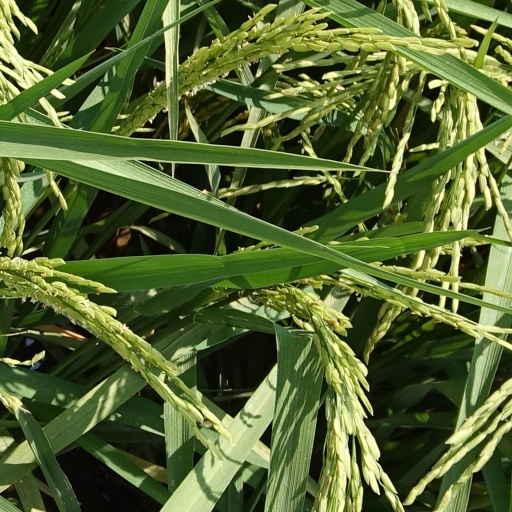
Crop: rice